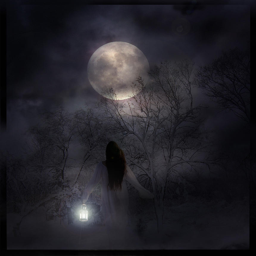
following a dream by dark -- shepherd